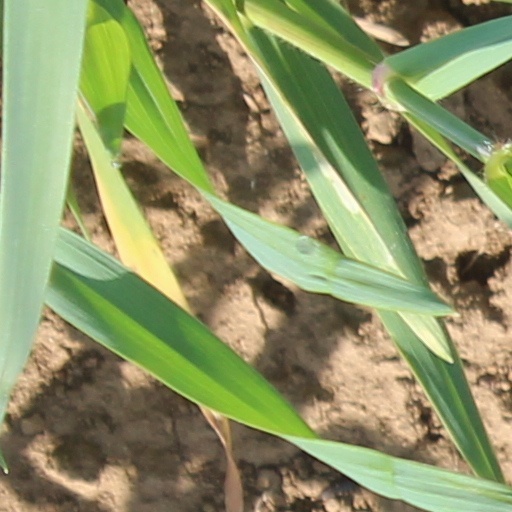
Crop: wheat